Classical Anatolia

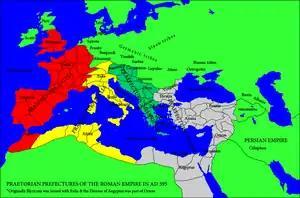
Roman Empire at final division 395 AD, showing Prefectures

With Antony dead, and Lepidus marginalised, the second triumvirate was effectively dissolved, leaving Octavian as the sole power. Thus the republic came to and end. Octavian's powers progressively increased, he was granted the title "Augustus" by the Senate and adopted the title "princeps senatus" in 27 BC although technically a consul, and shortly after "Imperator" in effect Emperor and the first phase of the Roman Empire, the Principate (27 BC – 284 AD) was born. In exchange for this redistribution of powers, a long history of civil wars came to an end, replaced by the Augustan age (27 BC – 14 AD). The endless wars had been devastating for Asia Minor.